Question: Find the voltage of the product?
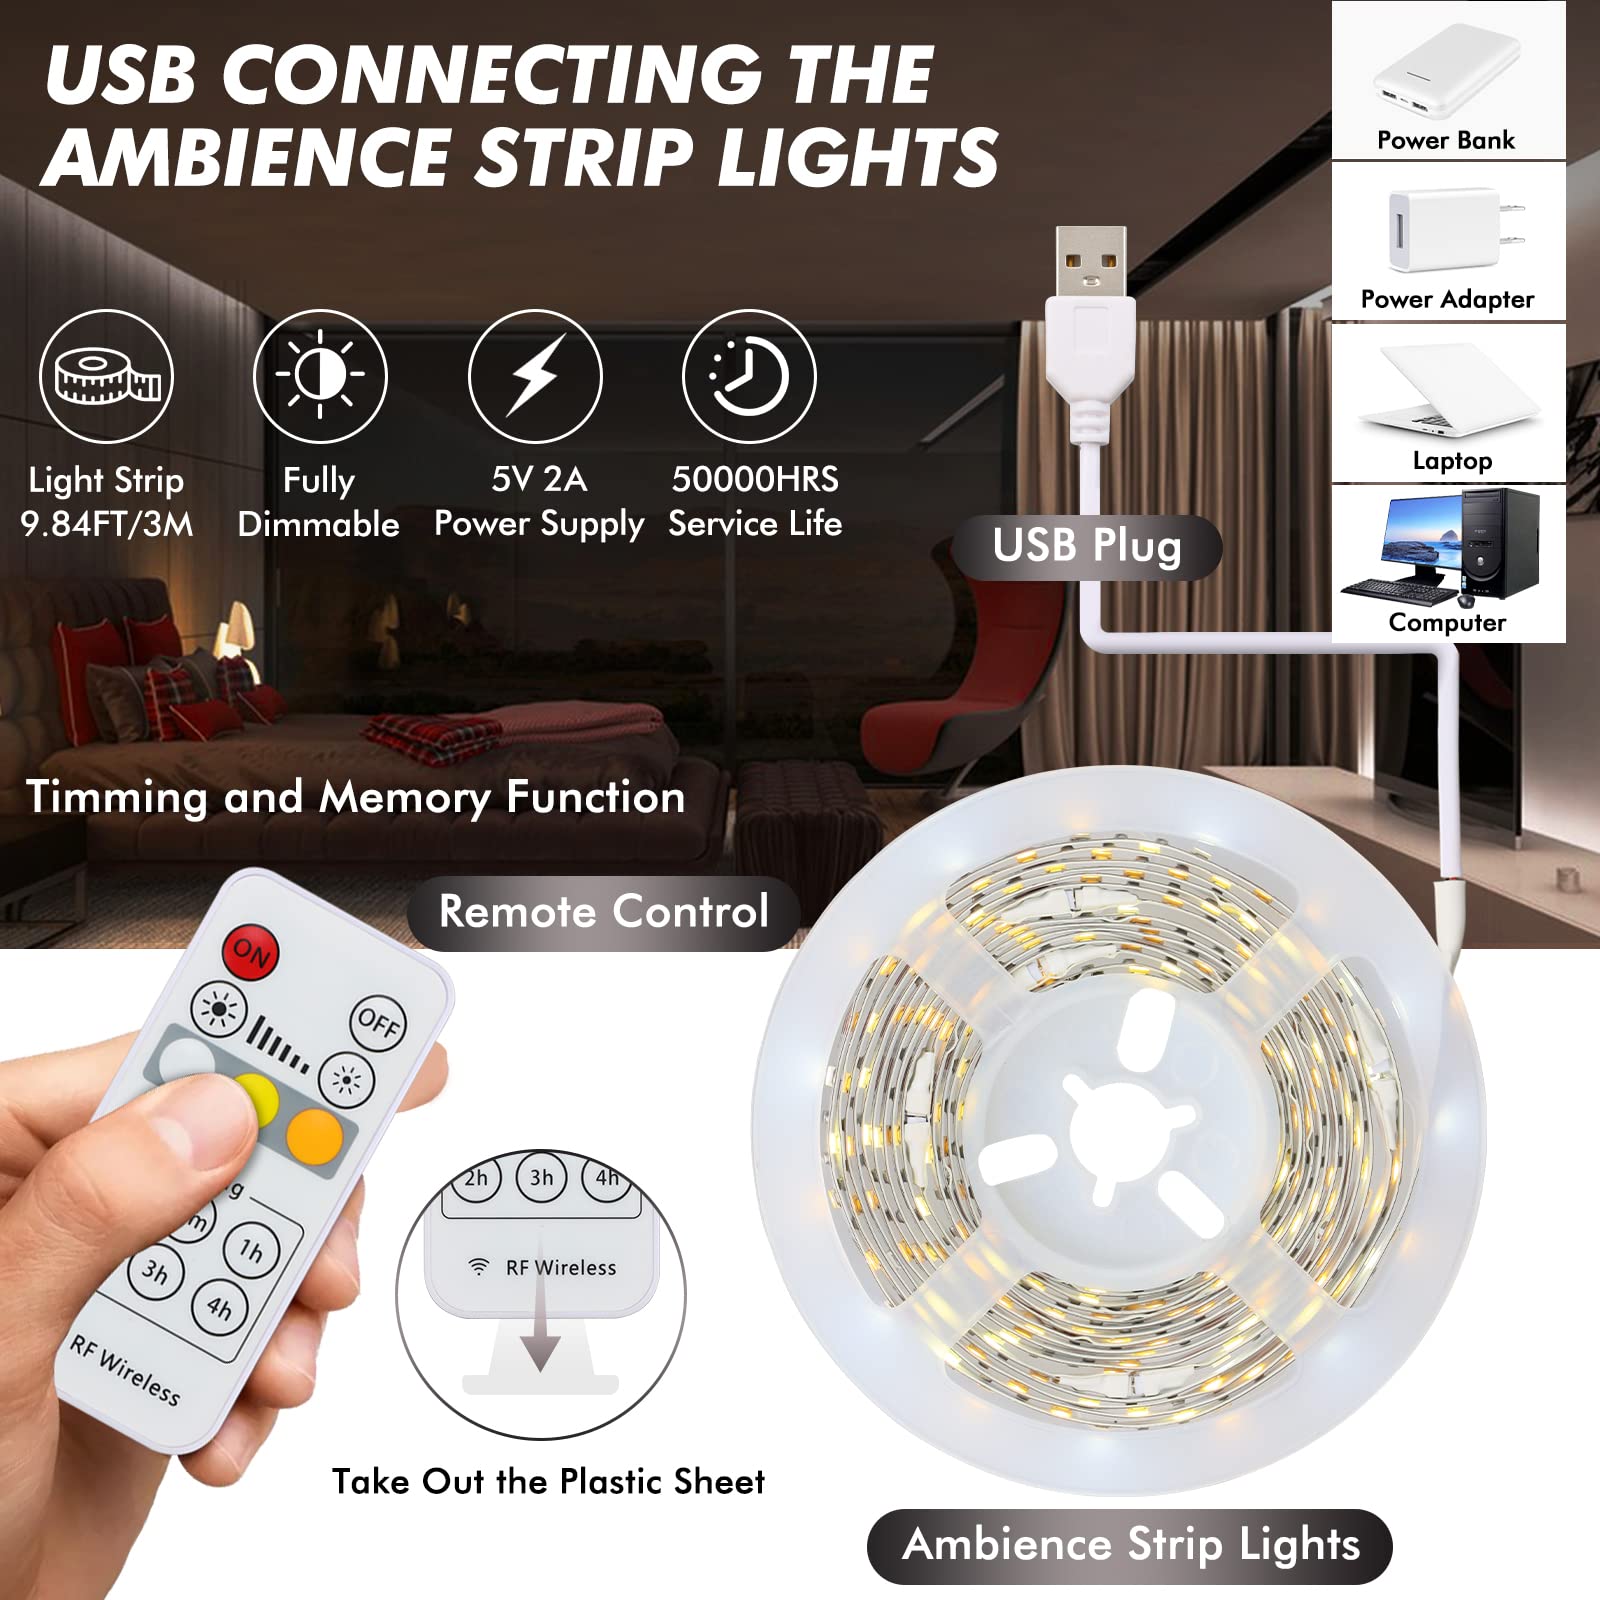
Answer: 5.0 volt